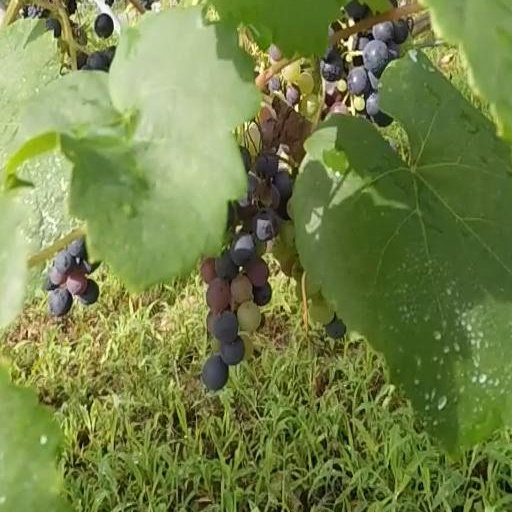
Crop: grape